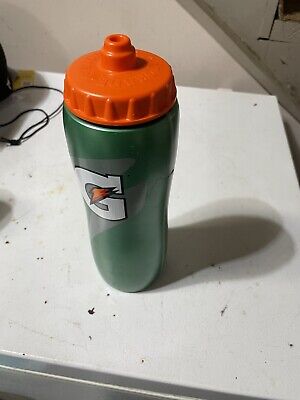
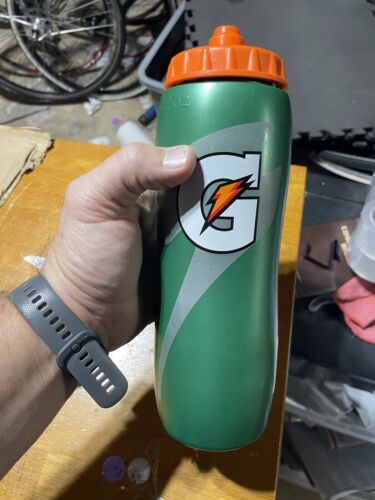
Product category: misc
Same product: yes